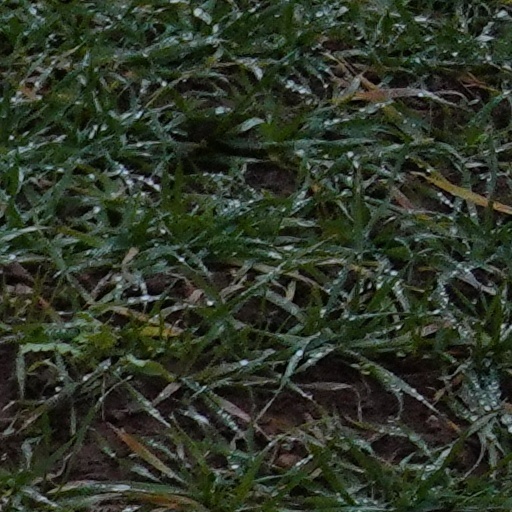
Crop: wheat